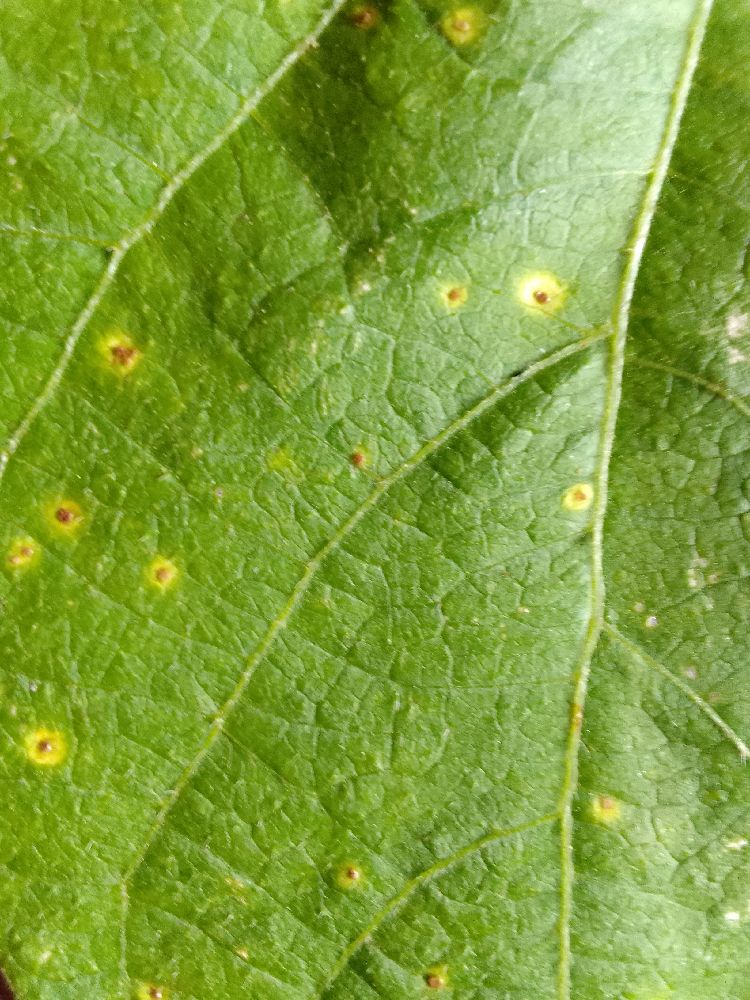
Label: rust